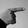
ASL letter: G